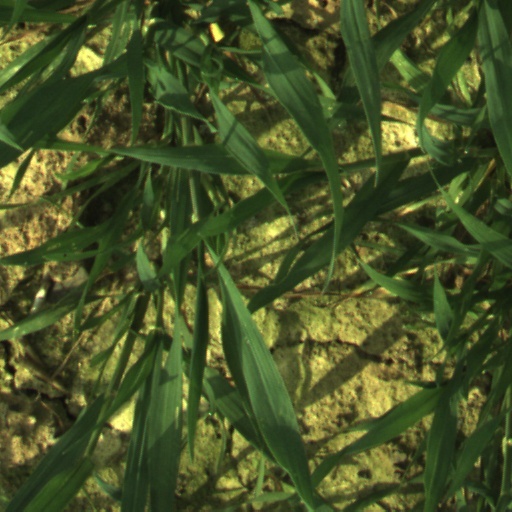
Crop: wheat